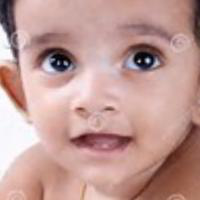
Age group: age 01-10